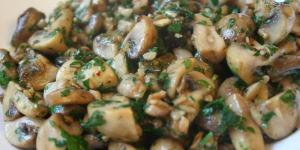
setas salteadas con ajo y perejil